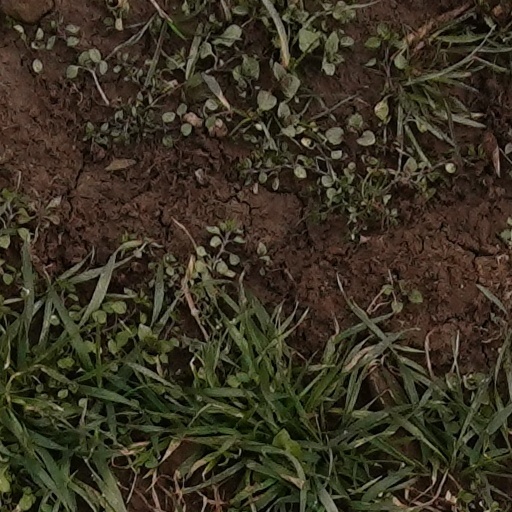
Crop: wheat